Type 90 tank

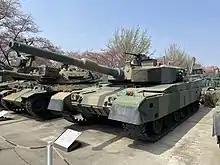
The second prototype of the Type 90 on display at the JGSDF Public Information Center. It was the last prototype to feature the Japan Steel Works 120mm main gun, with future prototypes (later official production) using the Rheinmetall 120mm main gun instead.

A second series of four prototypes was built between 1986 and 1988, incorporating changes resulting from trials with the first two prototypes. These were armed with the Rheinmetall 120 mm smoothbore gun also fitted to the German Leopard 2 and, in a modified version, the US M1A1/M1A2 Abrams main battle tanks. These second prototypes were used for development and then user trials, all of which were completed by December 1989, before Japan formally introduced the Type 90 in August 1990. Mass production began in 1990, and 30 vehicles were produced by the end of the year.